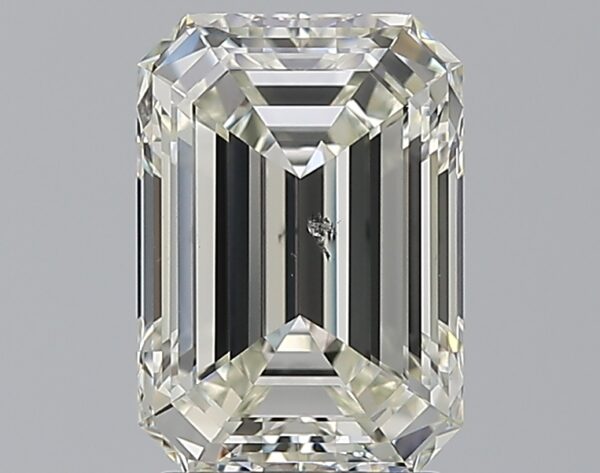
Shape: emerald
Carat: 2.71
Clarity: SI1
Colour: K
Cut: EX
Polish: EX
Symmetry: EX
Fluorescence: M
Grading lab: GIA
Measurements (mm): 9.57 x 6.73 x 4.44